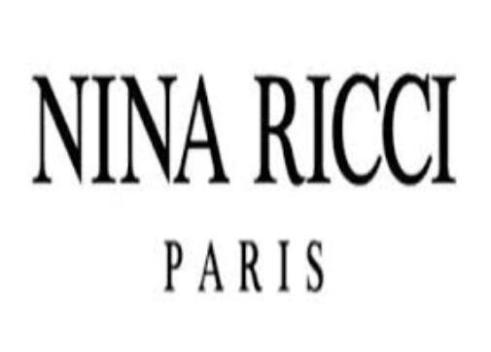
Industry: Clothes